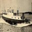
Label: ship